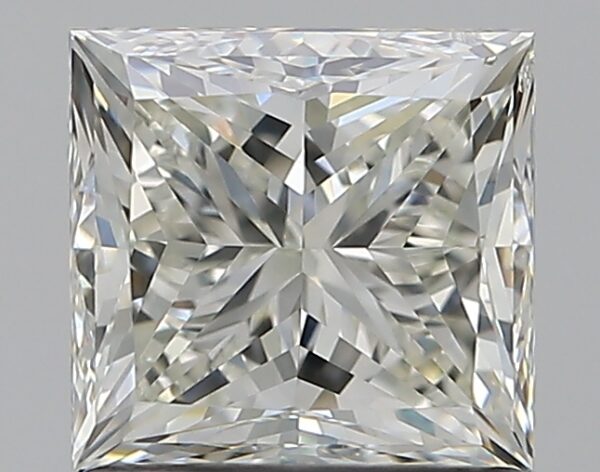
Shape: princess
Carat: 1.2
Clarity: SI1
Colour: K
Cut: GD
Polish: EX
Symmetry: VG
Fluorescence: M
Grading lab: GIA
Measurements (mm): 5.68 x 5.4 x 4.22